China Railways DFH mainline locomotives

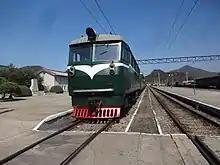
내연923, ex-China Railways DFH3 in service in North Korea.

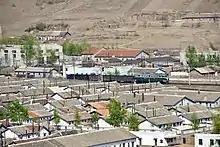
A DFH3 in standard Kukch'ŏl livery at Namyang Station on the Hambuk Line.

The production of the DFH3 follows on from the DFH1. The class were used on passenger trains in northeast China, by 2010 most had been displaced, and some are believed to being used in industrial service.